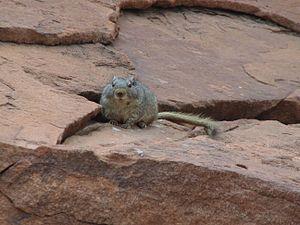
Petromuridae est une famille de mammifères rongeurs.